Ralph Jodice

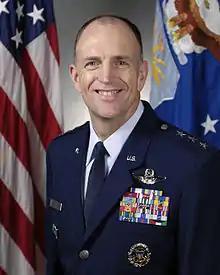

Lieutenant-General Ralph J. Jodice II (born 1955) is a retired United States Air Force general and a former Commander of NATO's Allied Air Command at İzmir, Turkey. He was also the Air Component Commander for Operation Unified Protector, NATO's operation to enforce United Nations Security Council resolutions 1970 and 1973 during the 2011 Libyan civil war.